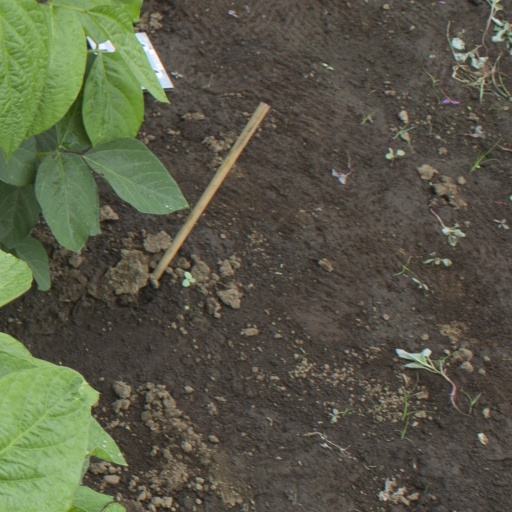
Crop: soybean